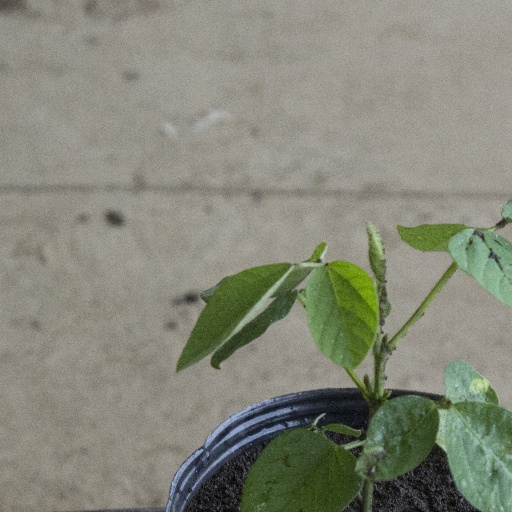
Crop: soybean